Hugo Scharnberg

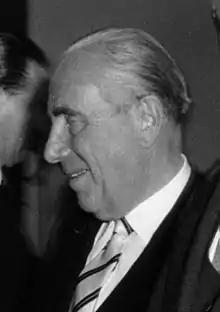
Scharnberg at the 7th CDU federal party conference 1957

Hugo Scharnberg (June 28, 1893 – April 30, 1979) was a German politician of the Christian Democratic Union (CDU) and former member of the German Bundestag.